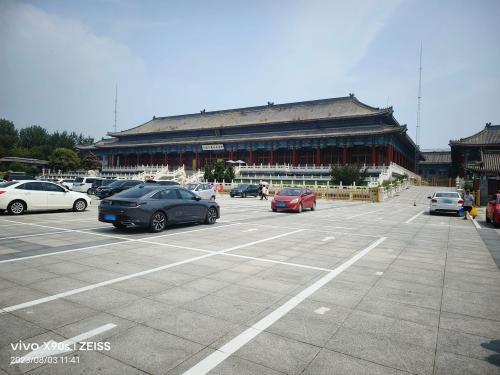
地标名称：山海行宫
所在城市：秦皇岛市·山海关区